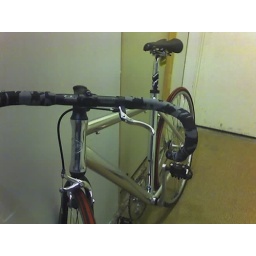
a custom bike i bought off the street from Don Rafa's Cyclery. based around a Giant Bowery aluminum frame.